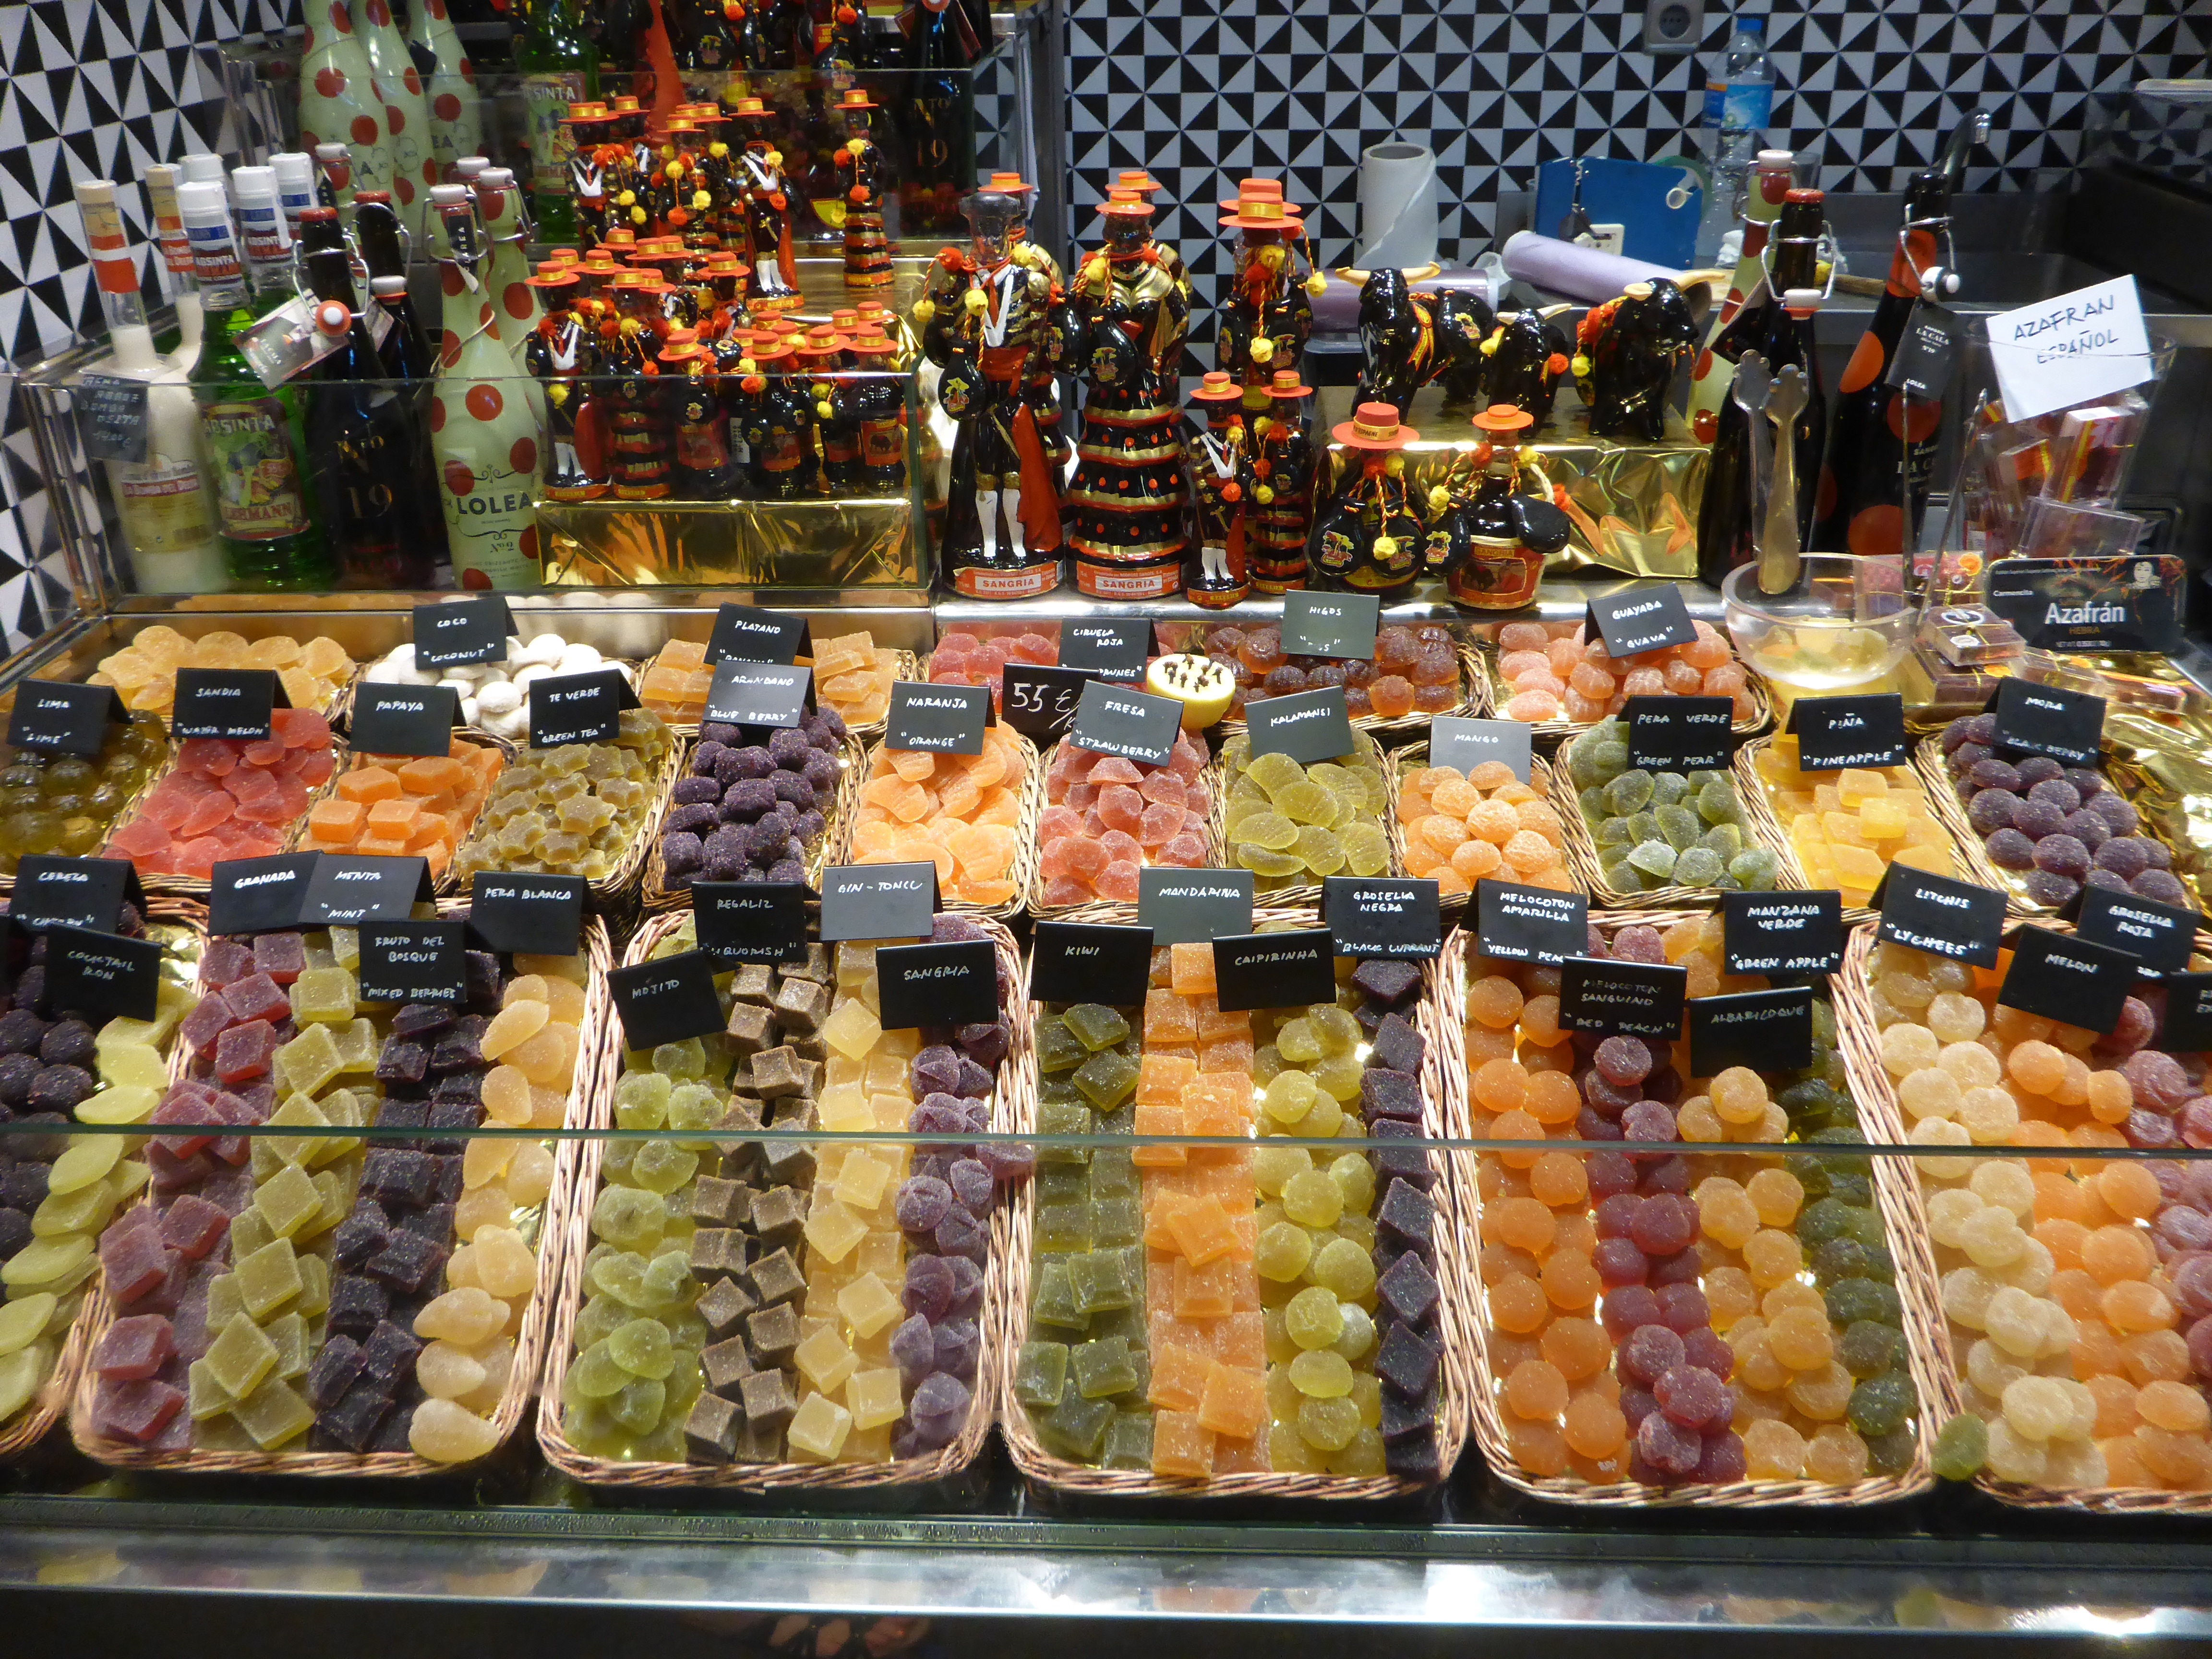
fruit, berry, dish, meal, food, color, market, breakfast, cuisine, buffet, asian food, jelly, sugar, supermarket, candy, street food, brunch, patisserie